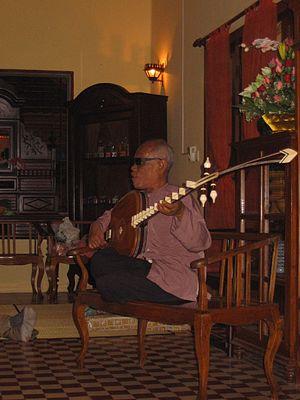
La musique cambodgienne est essentiellement une musique d'ensembles instrumentaux. Pratiquée par les ethnies Khmer, elle se distingue peu de ses voisines laotienne, thaïlandaise et vietnamienne, mais il faut sans doute y voir une influence générale de la musique indonésienne et de ses divers gamelans.
Cet article recense les pratiques inscrites au patrimoine culturel immatériel au Cambodge.
"Le chapey est un luth à deux cordes originaire du Cambodge. Généralement il est taillé dans trois bois différents : une caisse de résonance en krasaing et en jacquier, et un manche en teck"", le tout fixé par une cheville en os d'éléphant.